Wayne Bridge

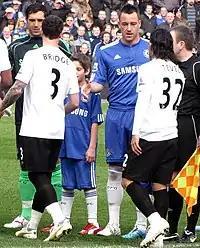
Bridge refuses to shake John Terry's hand at the start of Manchester City's game against Chelsea on 27 February 2010.

On 2 January 2009, it was confirmed by Mark Hughes that Manchester City had agreed an undisclosed fee with Chelsea for Bridge, thought to be around £10 million and, on the following day, Manchester City agreed personal terms with the player, who later passed his medical, thus enabling the transfer to be completed and he signed a four-and-a-half-year deal. Bridge was unveiled to the home fans that day at an FA Cup home tie against Nottingham Forest, and two weeks later made his debut for the club in a 1–0 win against Wigan Athletic in the league. He was given the squad number 25. For the 2009–10 season, Bridge switched to the number 3, which was previously worn by Michael Ball.